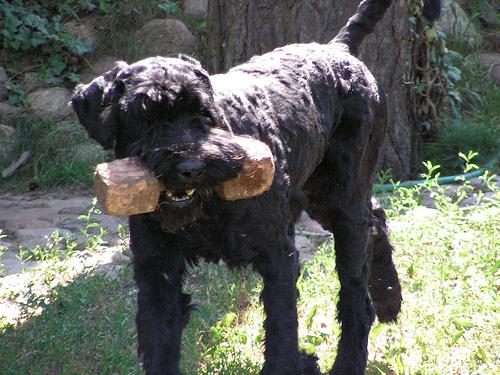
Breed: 232-n000089-giant_schnauzer